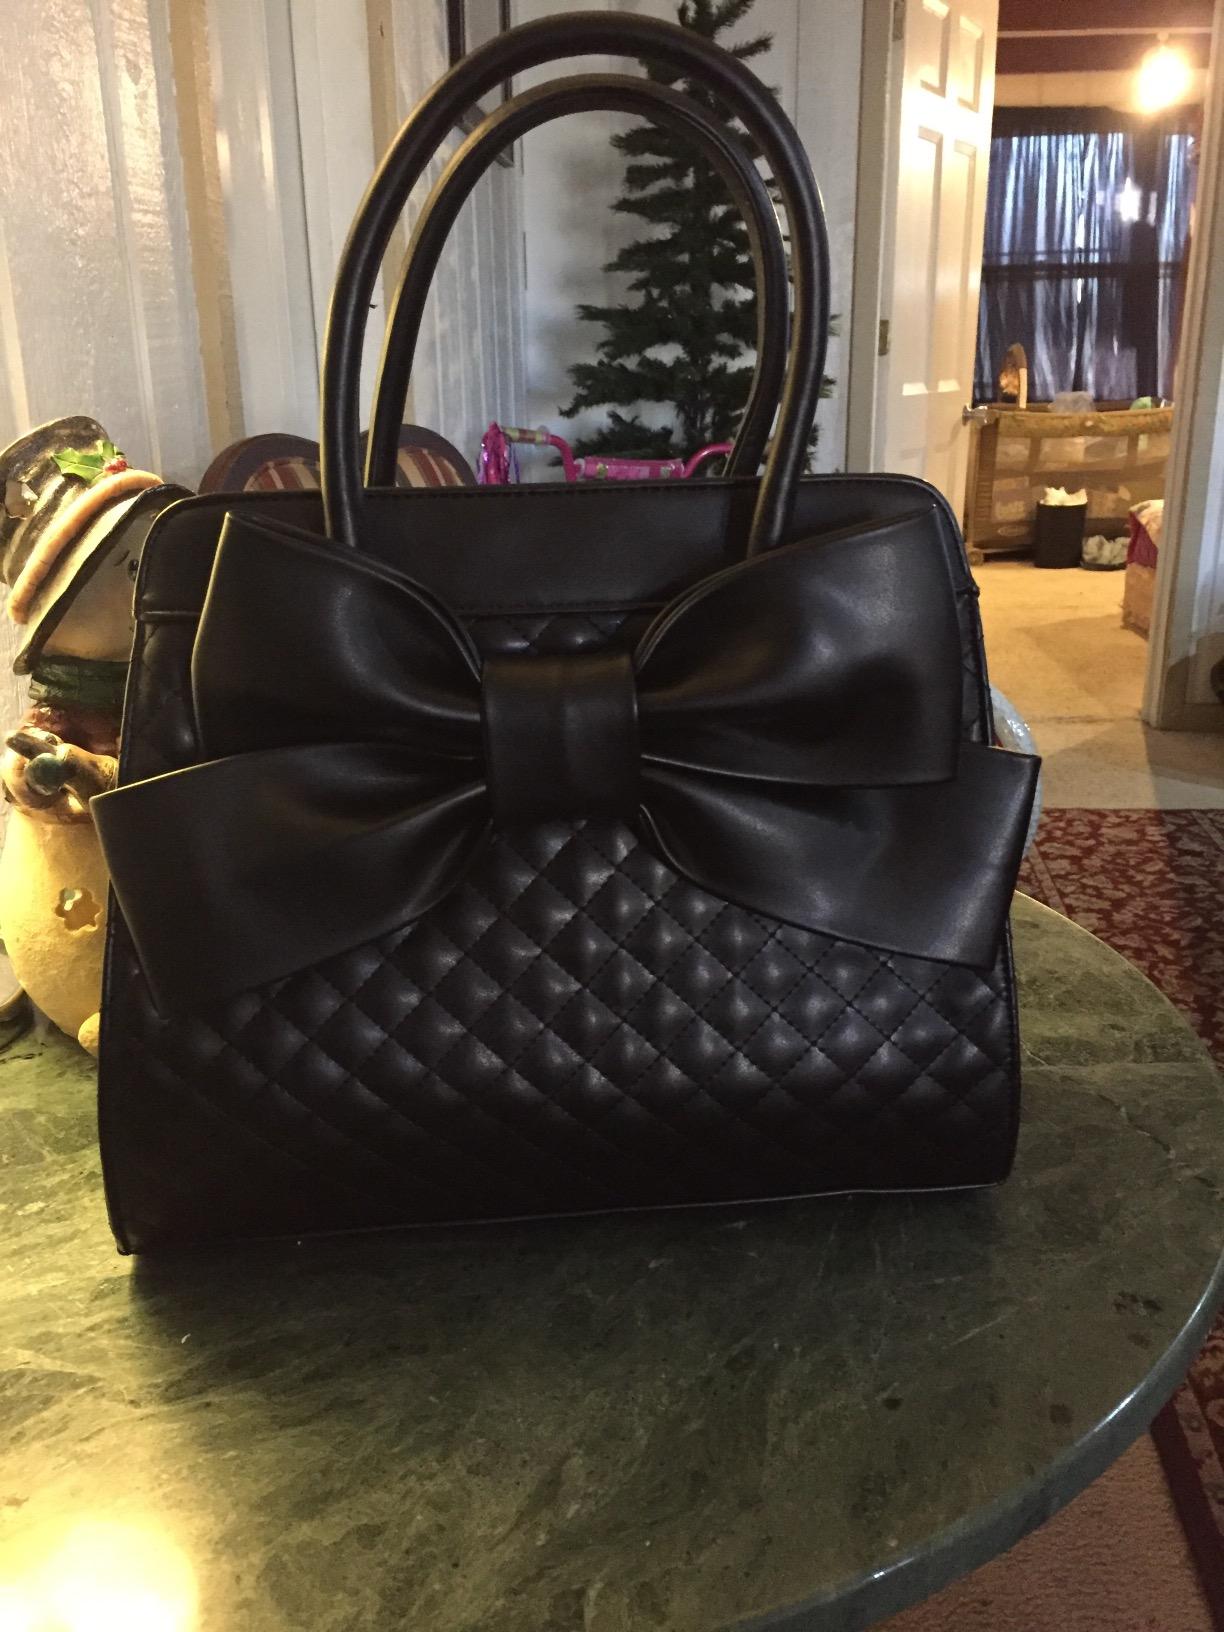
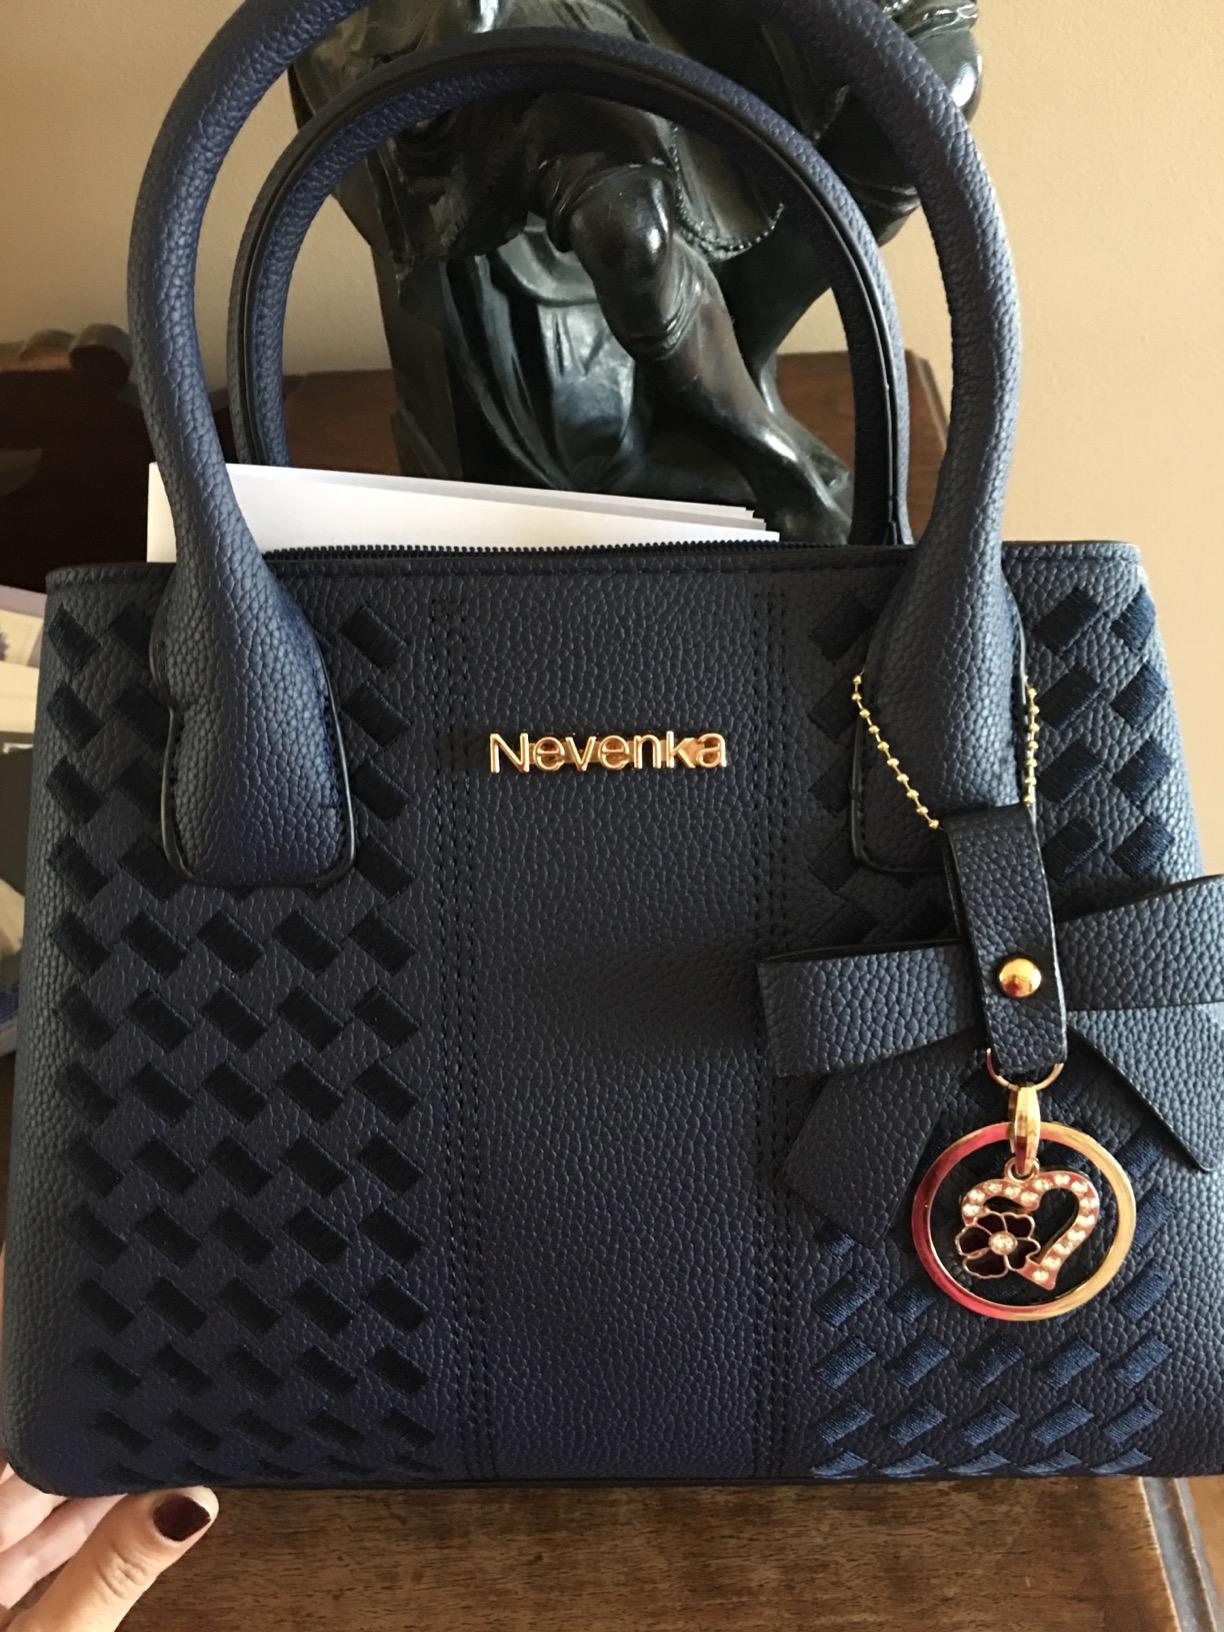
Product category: accessories_handbag
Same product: no